List of international cricket five-wicket hauls by Wasim Akram

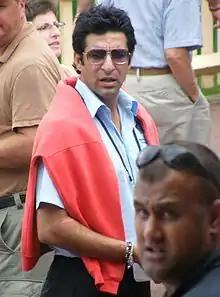

Wasim Akram, a former Pakistani cricketer, took 31 five-wicket hauls during his career in international cricket. In cricket, a five-wicket haul (also known as a "five–for" or "fifer") refers to a bowler taking five or more wickets in a single innings. This is regarded as a notable achievement, and , only 54 bowlers have taken 15 or more five-wicket hauls at international level in their cricketing careers. A left-arm fast bowler who represented his country between 1984 and 2003, the BBC described Akram as "one of the greatest left-arm bowlers in the history of world cricket", while West Indian batsman Brian Lara said that Akram was "definitely the most outstanding bowler [I] ever faced".